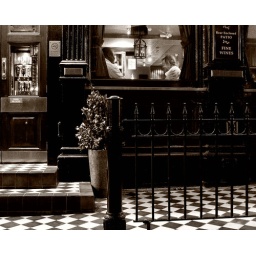
Mubu and Roger sitting in the window of the Palmeira pub in Hove.